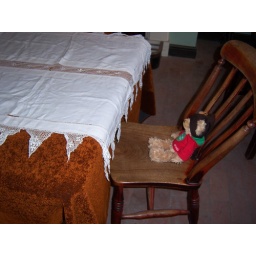
I'm sitting at the table in a little victorian house in Blists hill! it was interesting